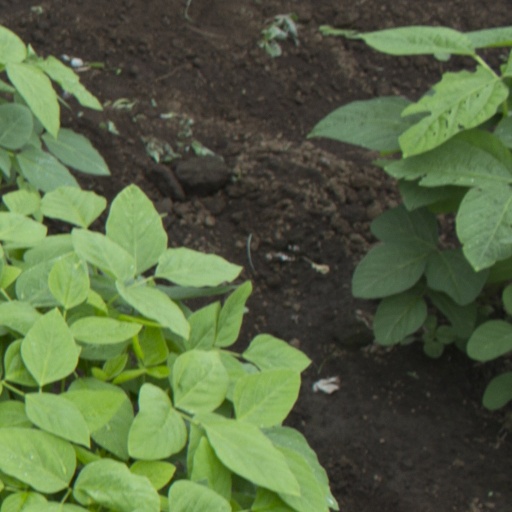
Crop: soybean